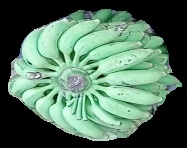
Variety: elakki-bale
Grade: grade1